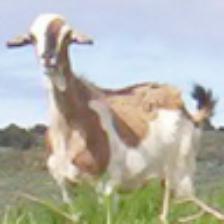
Label: NonHuman